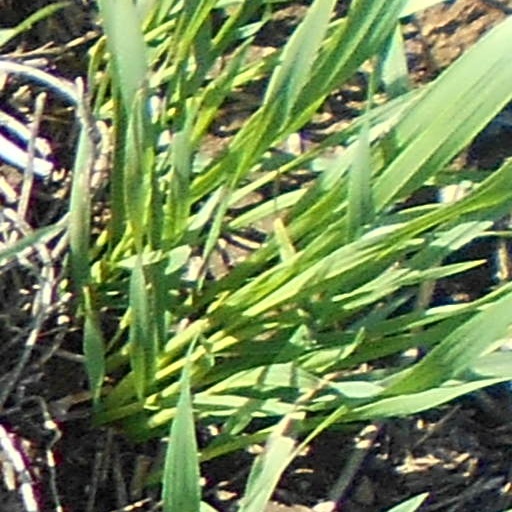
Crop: wheat